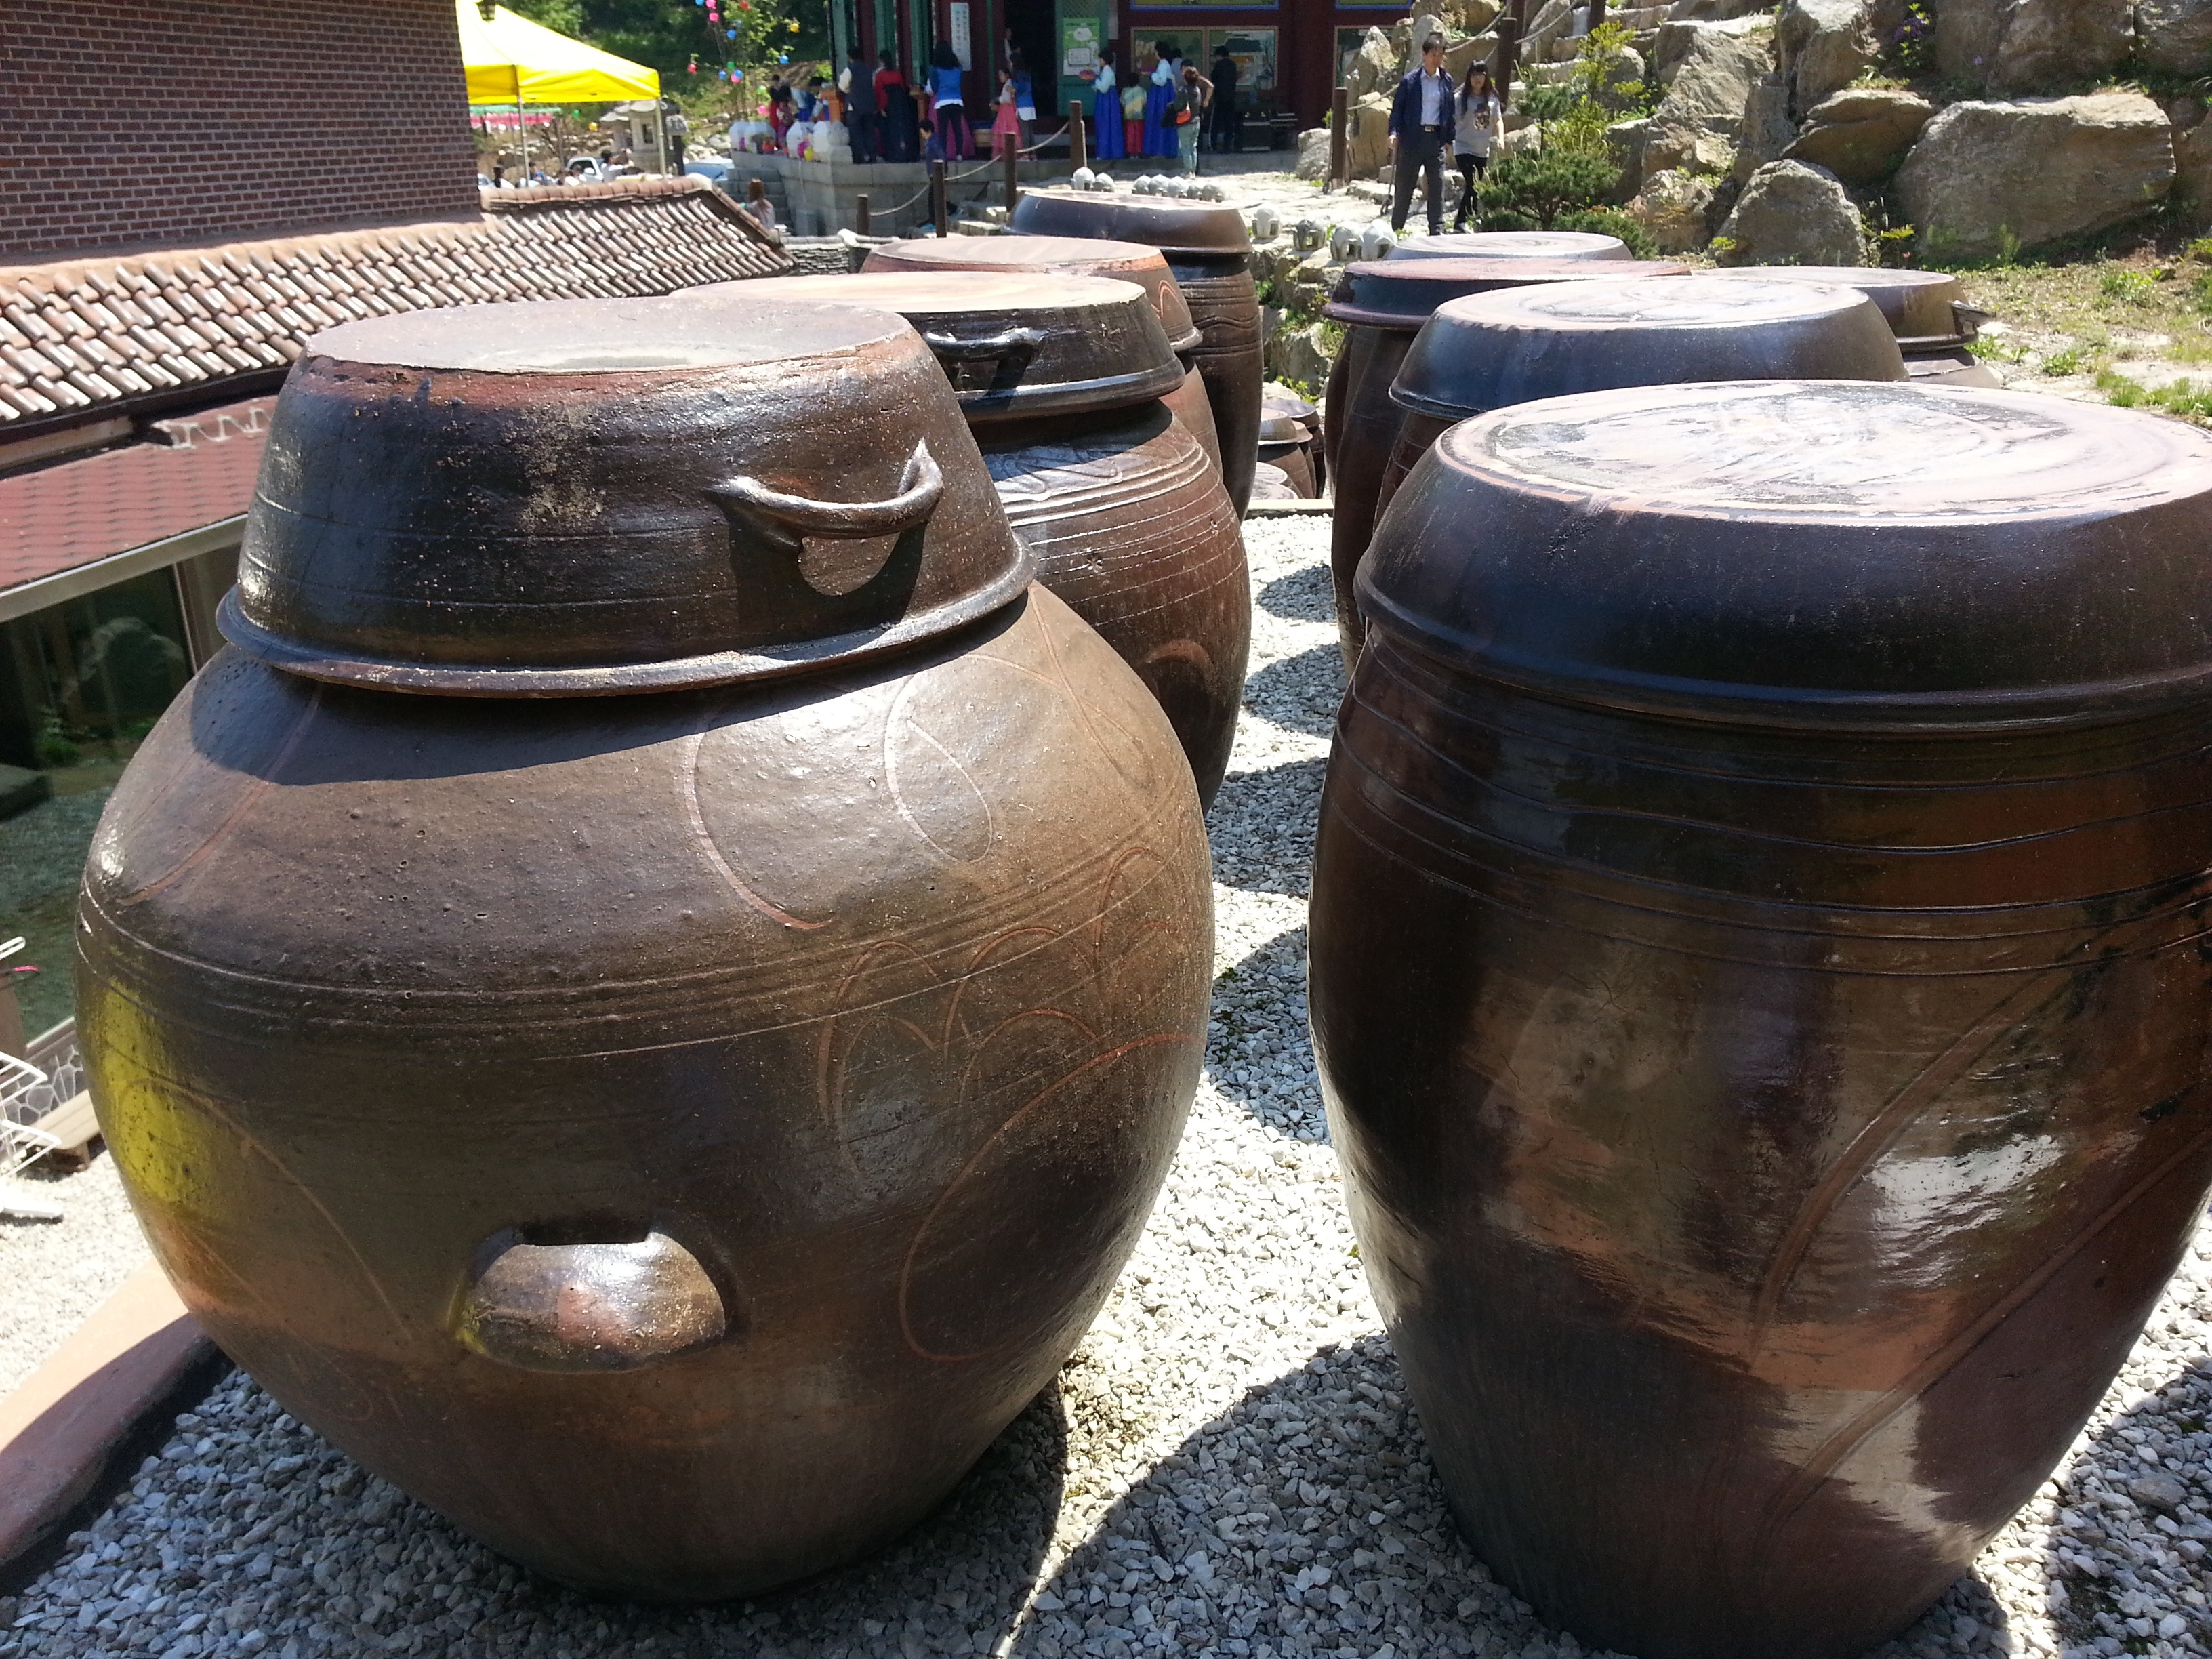
man made object, art, drum, pottery, ancient history, ceramic, hand drum, material